Rietberg Castle

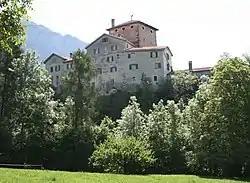
Rietberg Castle

Rietberg Castle is a castle in the municipality of Pratval of the Canton of Graubünden in Switzerland. It is a Swiss heritage site of national significance. It was the site of the murder of Pompeius Planta in 1621 by Jörg Jenatsch during the conflicts between Catholics and Protestants known as the Bündner Wirren.